Operation Anubis

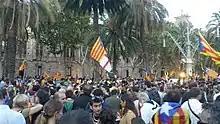
Demonstration on 21 September 2017 in front of the High Court of Justice of Catalonia in support of individuals arrested by during police raids.

The Catalan National Assembly and Òmnium Cultural organised a demonstration in Passeig de Lluís Companys in front of the High Court of Justice of Catalonia calling for the release of those, while carrying signs reading "Stop dictatorship" and "We want to vote". During the demonstrations several politicians and public figures spoke and asked the people to continue in permanent mobilisation to defend the institutions of Catalonia.